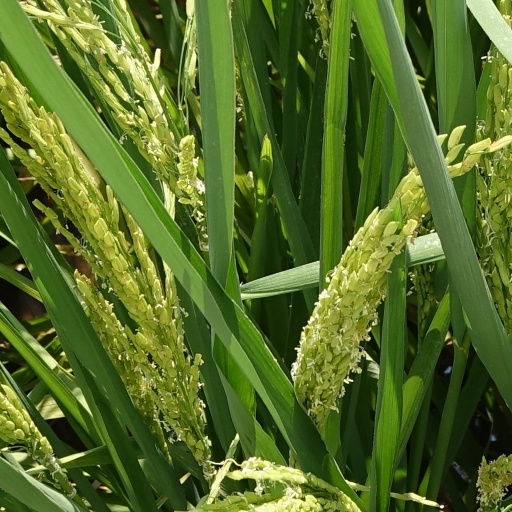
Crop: rice